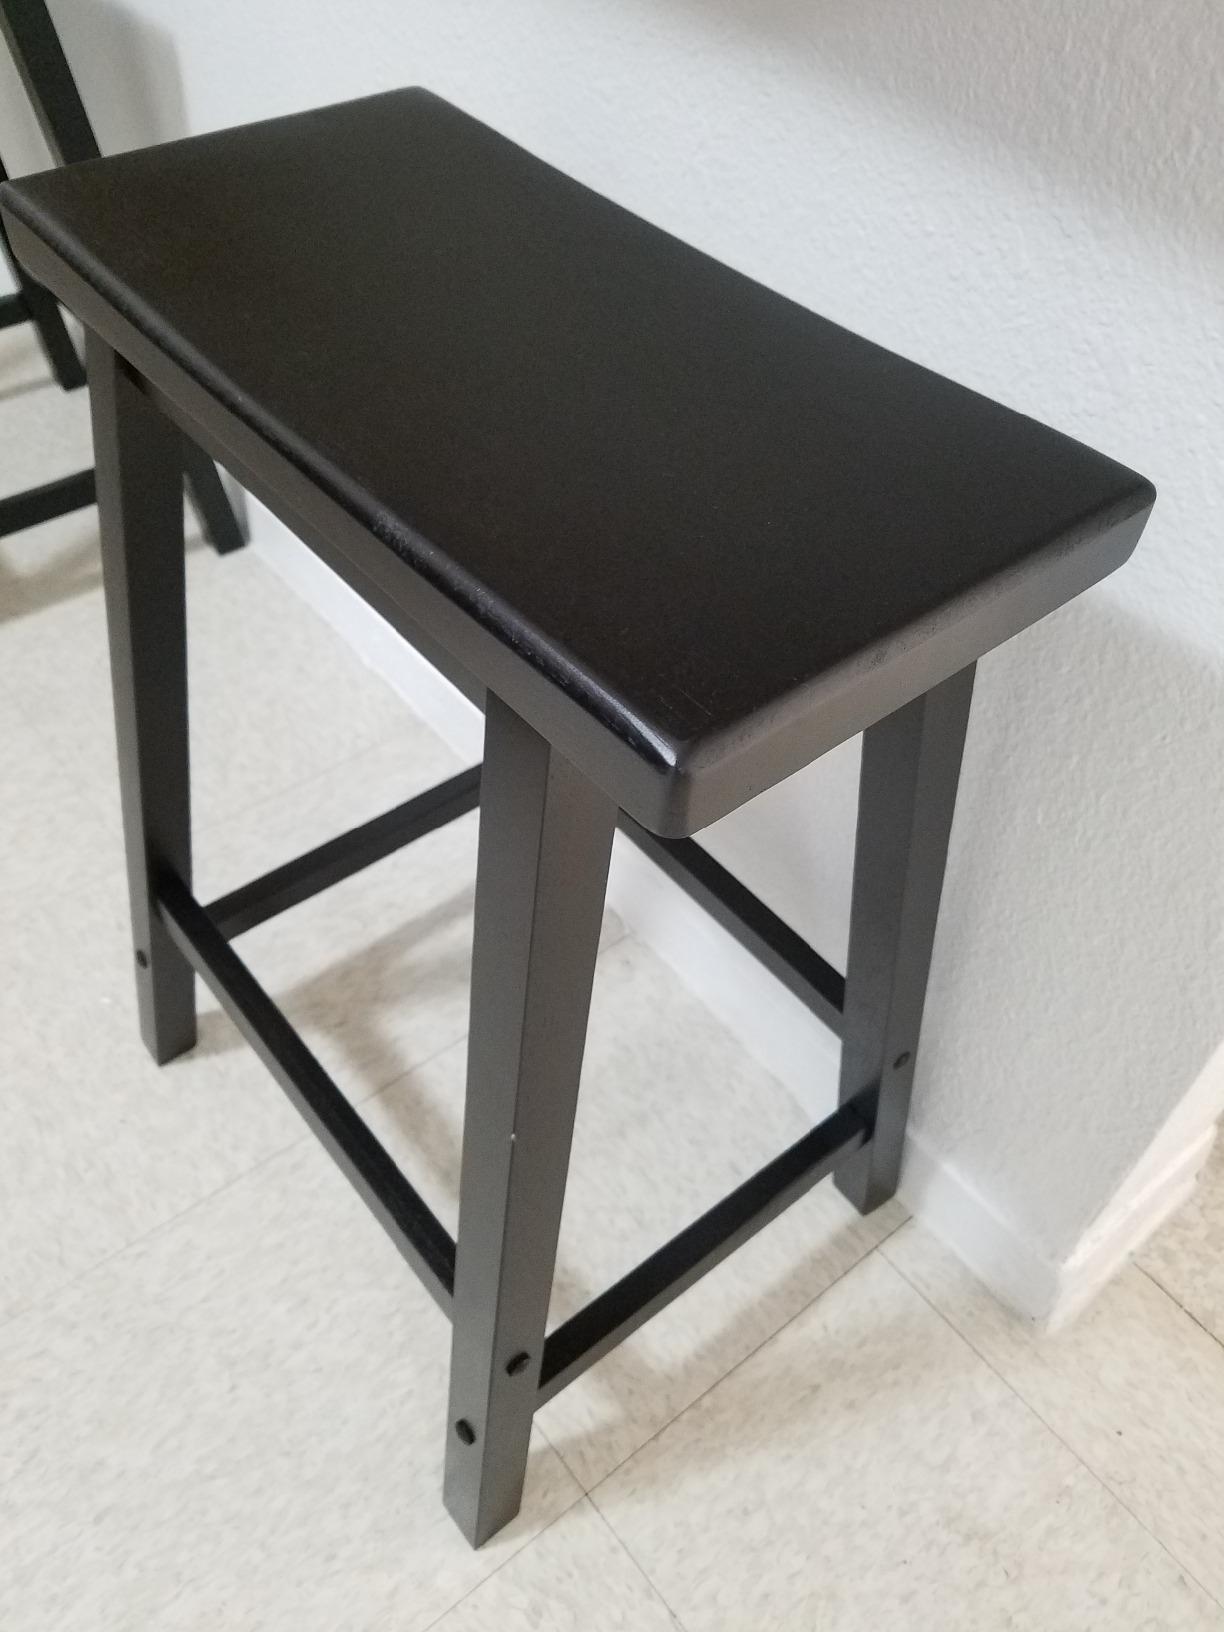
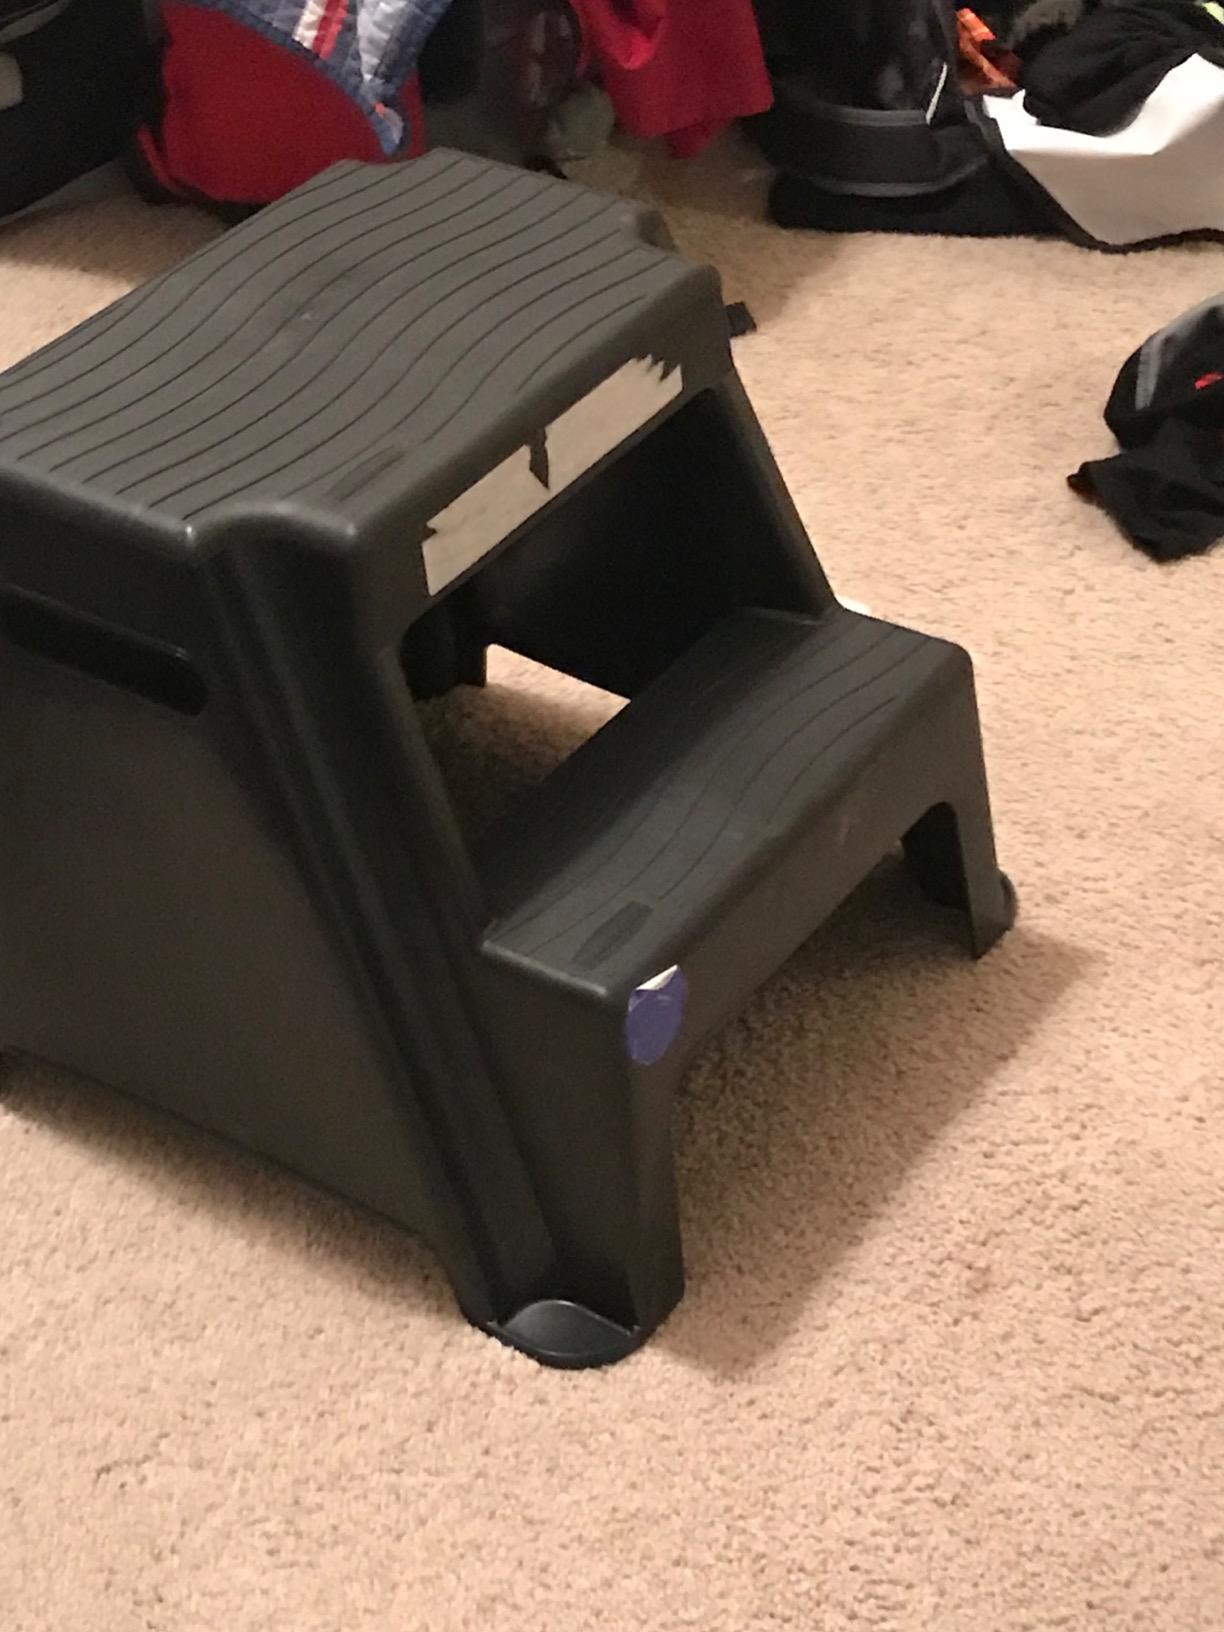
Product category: stool
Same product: no